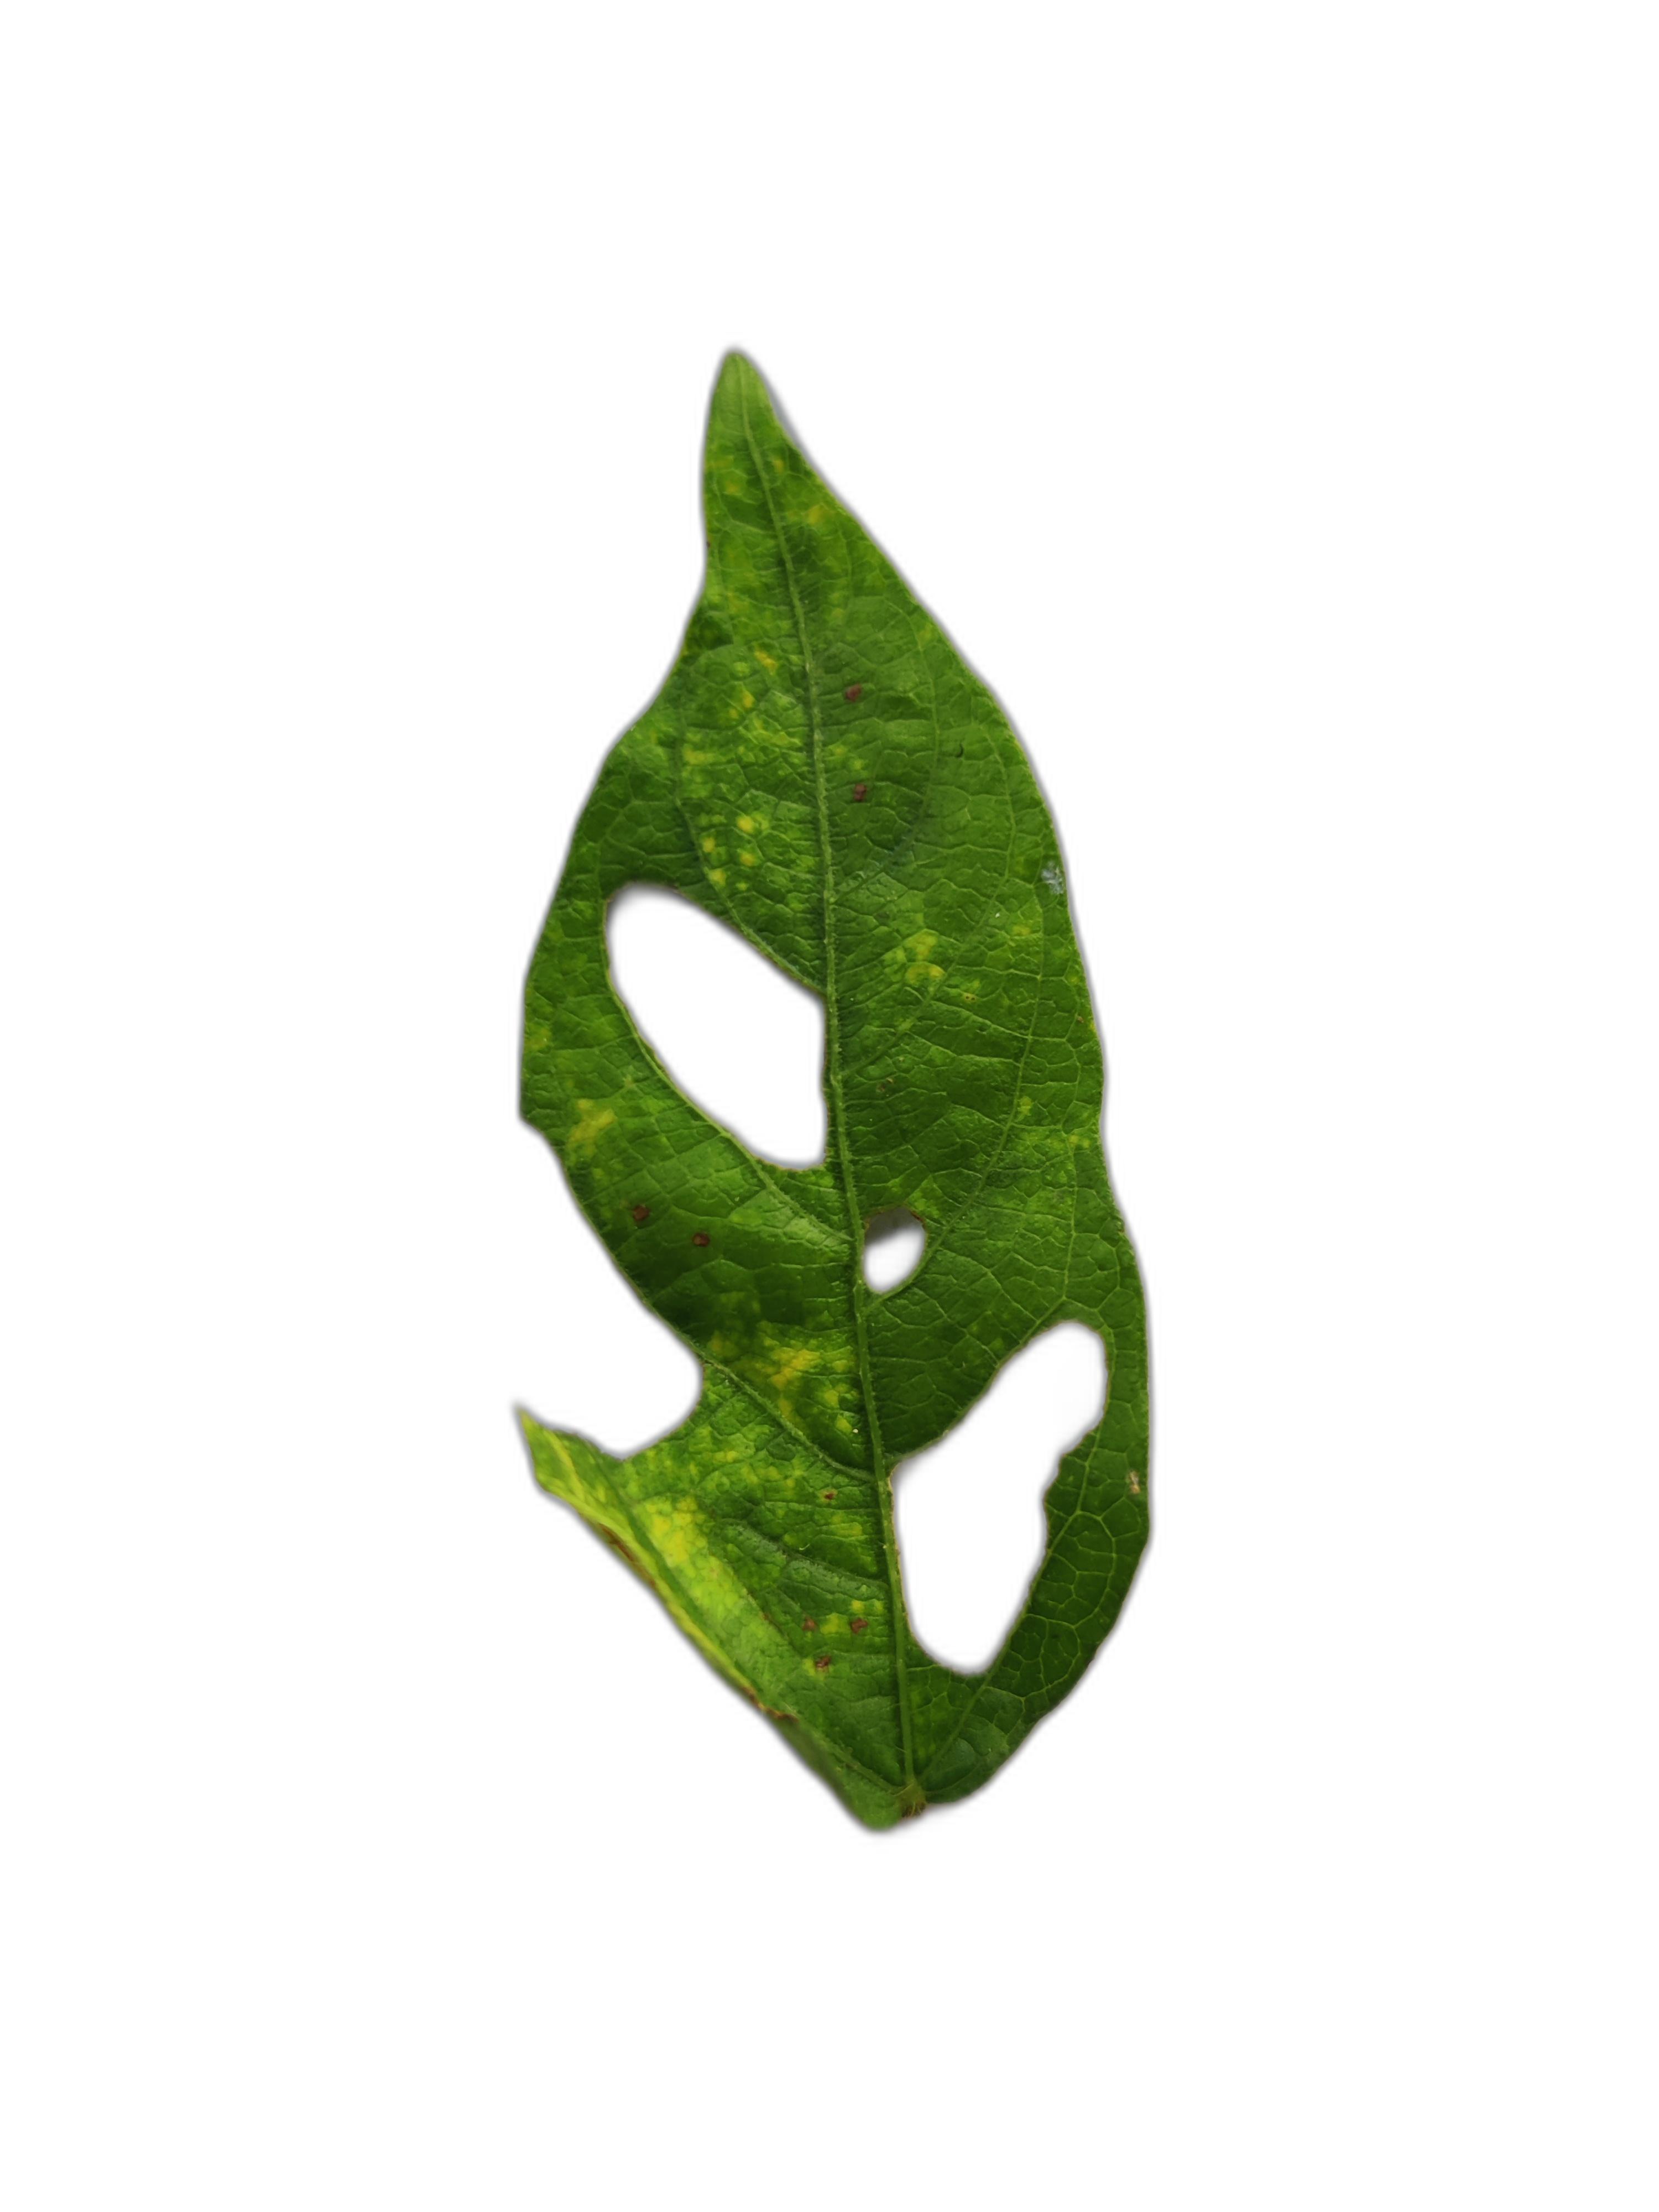
Label: Yellow Mosaic